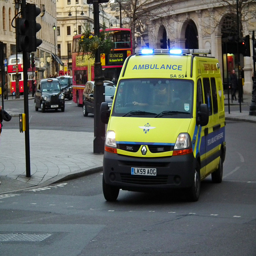
Ambulance in route to hospital on a busy London street.
A neon green ambulance is going down the city street.
An ambulance with its lights on driving down a city street.
A car that is driving down the road.
An ambulance driving down a street with its sirens on